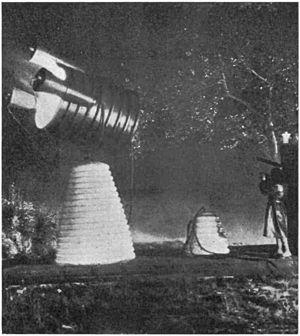
Le rayon de la mort est un thème récurrent en science-fiction : il s'agit d'une arme projetant de l'énergie de façon dirigée, permettant de détruire un être humain ou un objet. Dans la science-fiction, il apparaît le plus souvent sous la forme d'un pistolet laser.